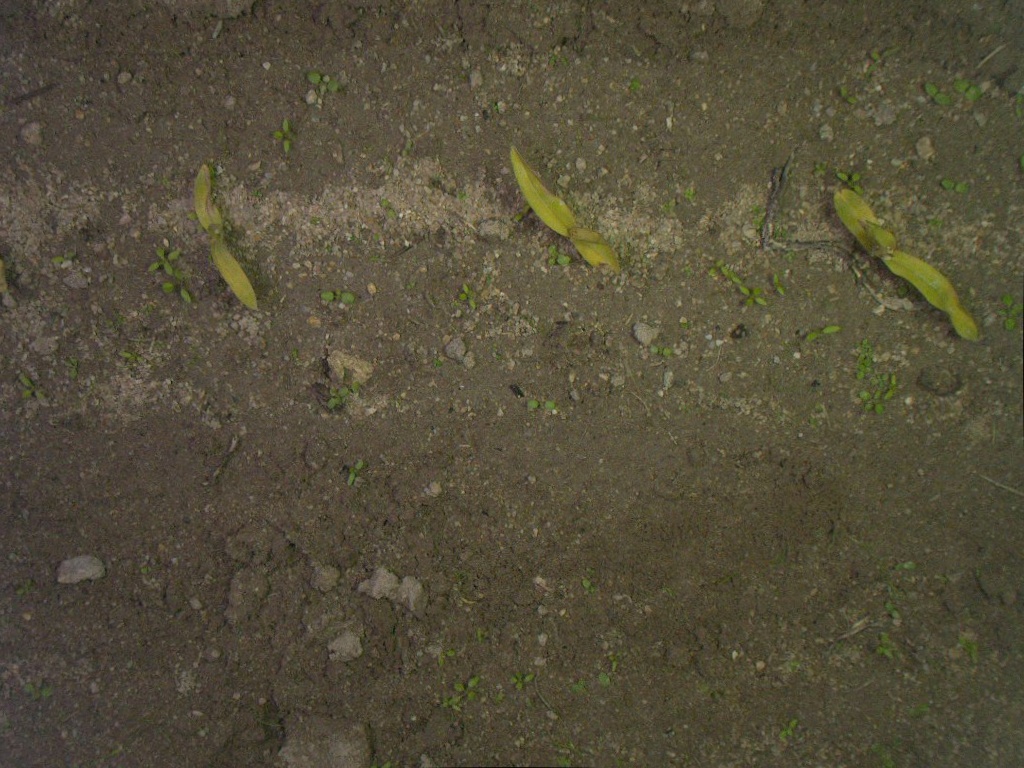
Crop: maize
Objects: stem_maize, stem_maize, stem_maize, maize, maize, maize